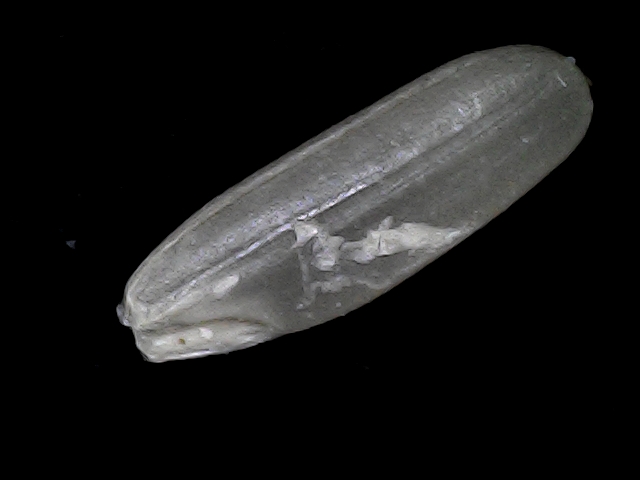
Rice variety: BD75